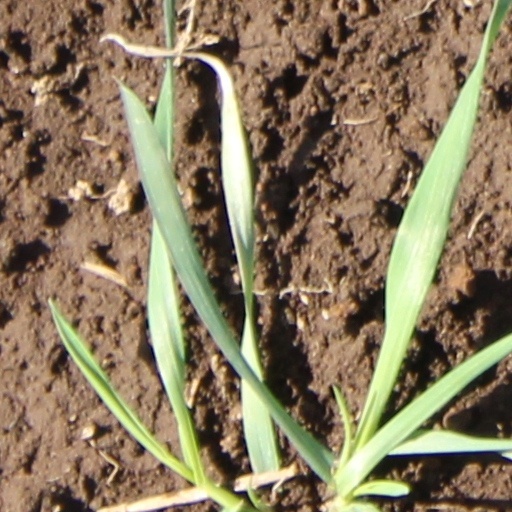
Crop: wheat